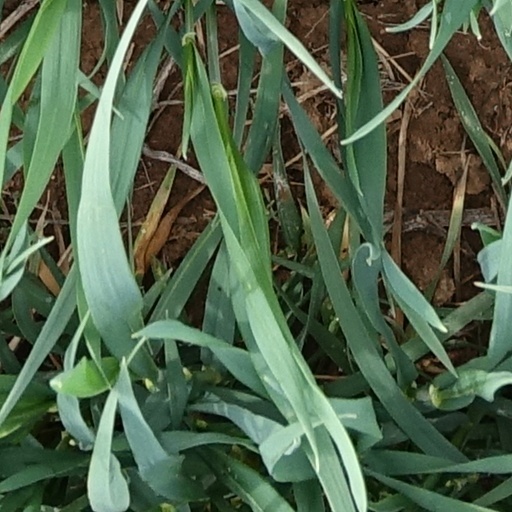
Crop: wheat